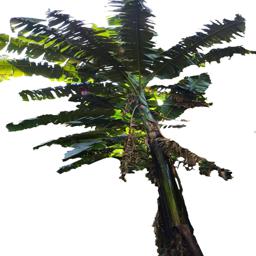
Label: BHIMKOL